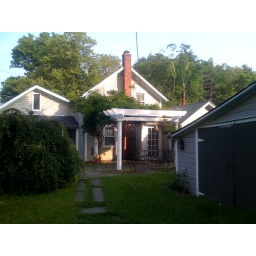
light over the blue mountain house